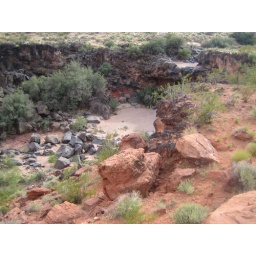
An awesome sand bar in the dried up wash.